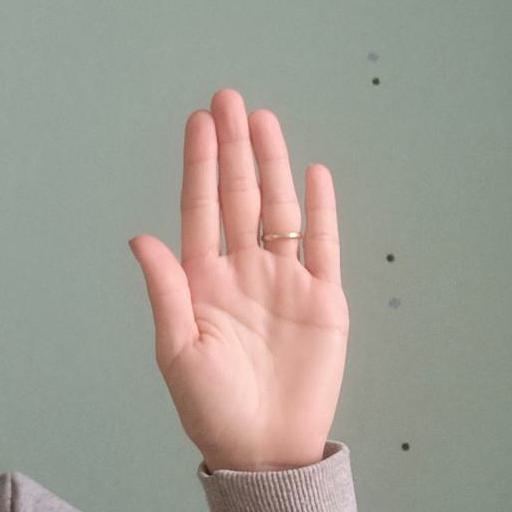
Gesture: stop